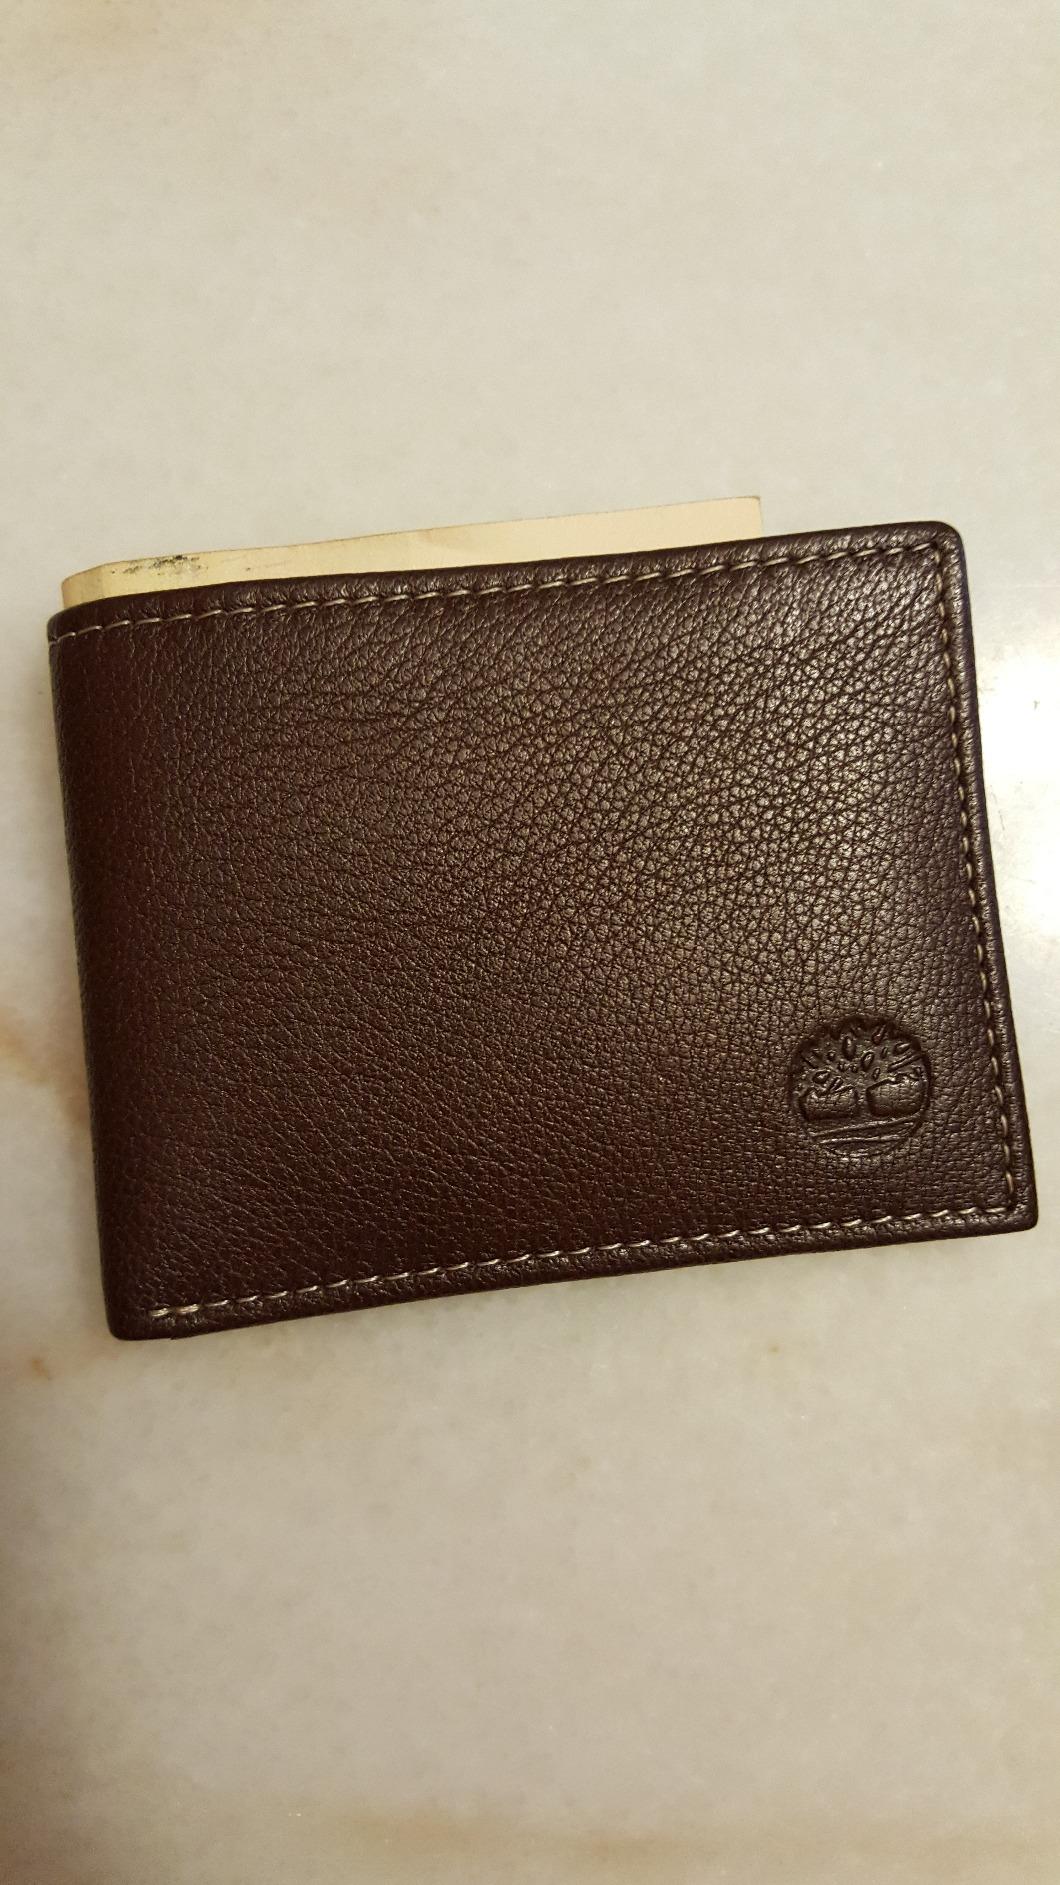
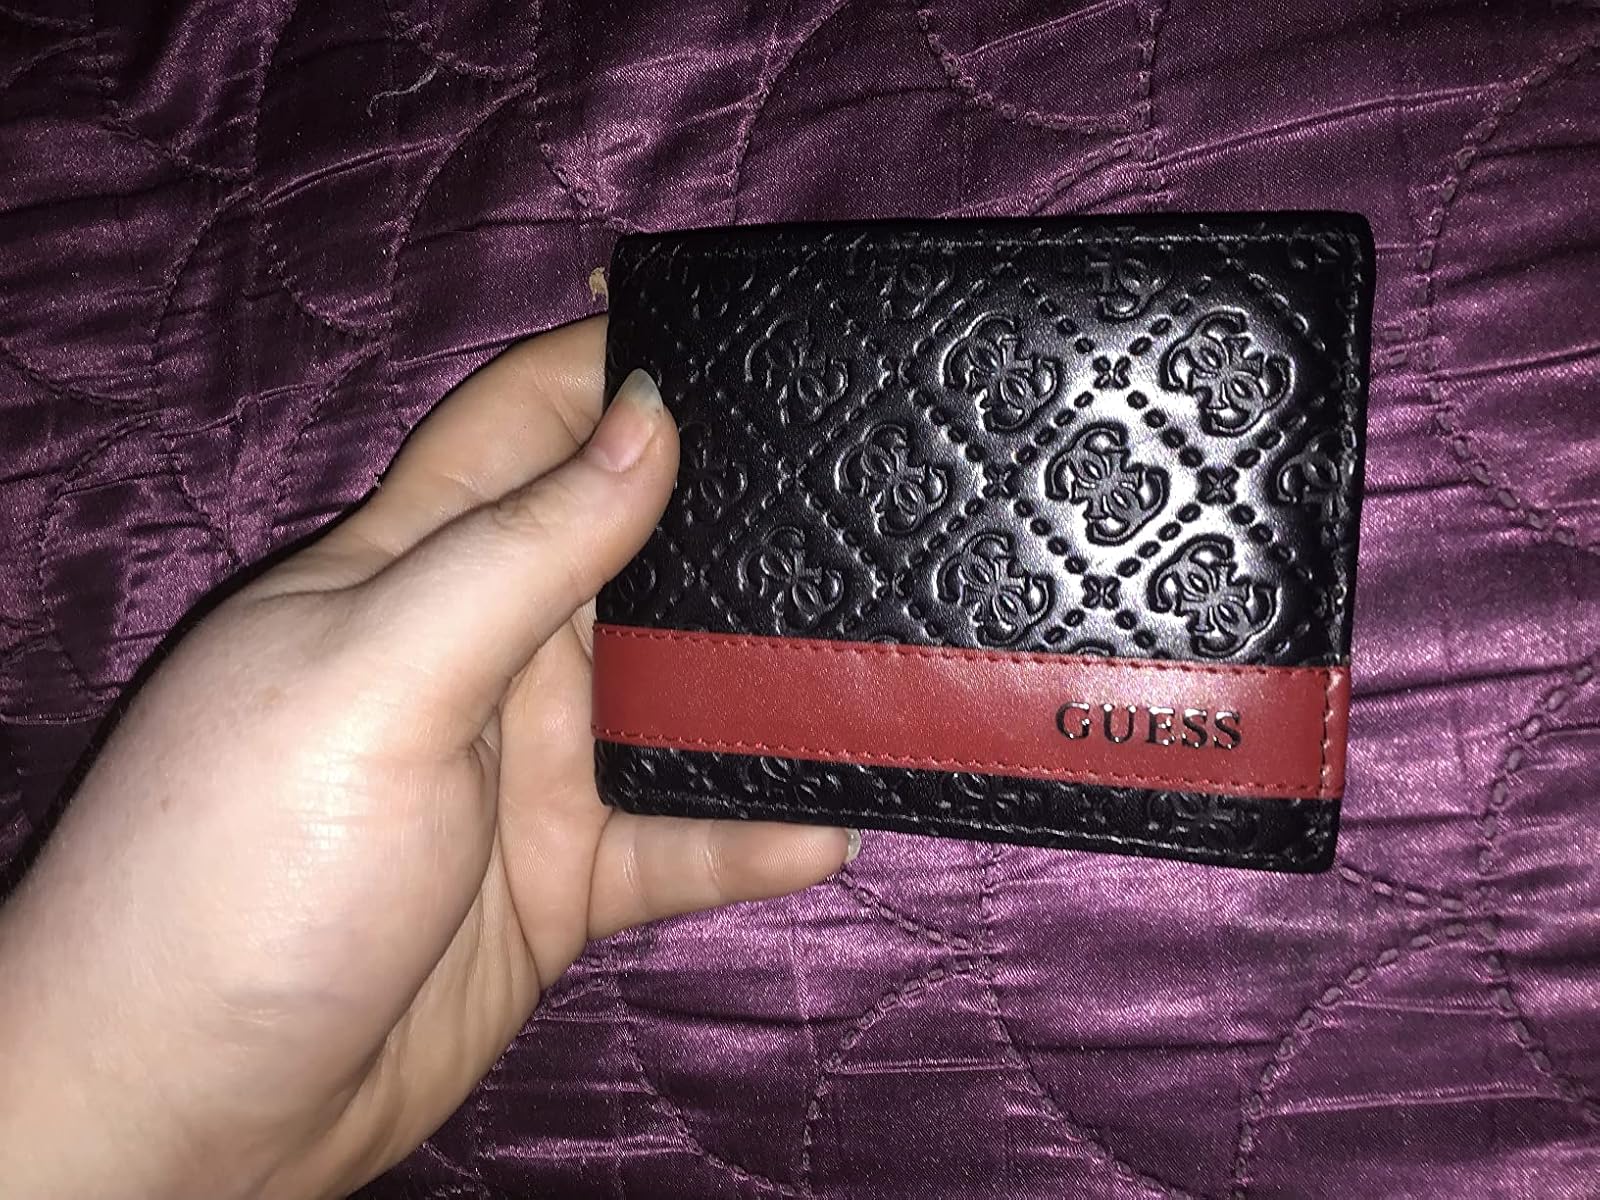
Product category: accessories_wallet
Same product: no